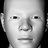
Emotion: neutral